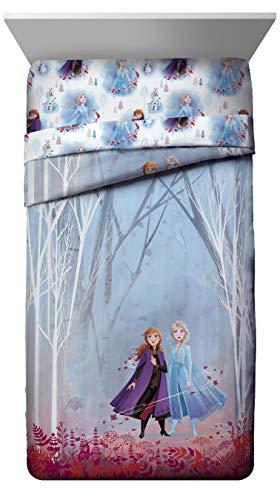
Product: Jay Franco Disney Frozen 2 Forest Spirit Twin/Full Comforter & Sham Set, Mutli
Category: Home & Kitchen | Bedding | Kids' Bedding | Comforters & Sets | Comforter Sets
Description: GREAT GIFT – This Disney Frozen 2 comforter will make any child smile and will transform any bedroom, guest room, kids room, RV, or vacation home.
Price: $36.37
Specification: PackageDimensions:16.9x11.5x6.7inches|ItemWeight:4.23pounds|ShippingWeight:4.23pounds(Viewshippingratesandpolicies)|Manufacturer:JayFrancoandSons,Inc.|ASIN:B07V5JT7XP|Itemmodelnumber:JF40350EPCD